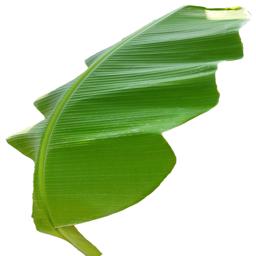
Label: MALBHOG LEAF